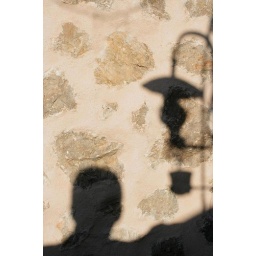
Shadow of an ancient lamp and myself, projected on an stone wall in Majorca